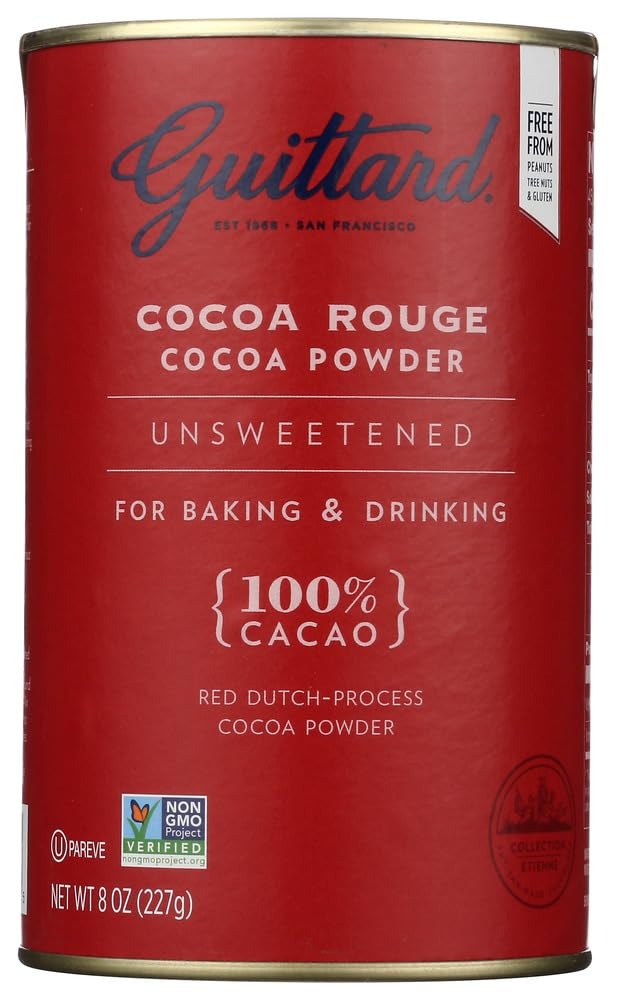
Item Name: E Guittard Cocoa Powder, Unsweetened Rouge Red Dutch Process Cocoa, 8oz Can
Bullet Point: E. Guittard Cocoa Powder
Value: 8.0
Unit: Ounce

Price: 7.6